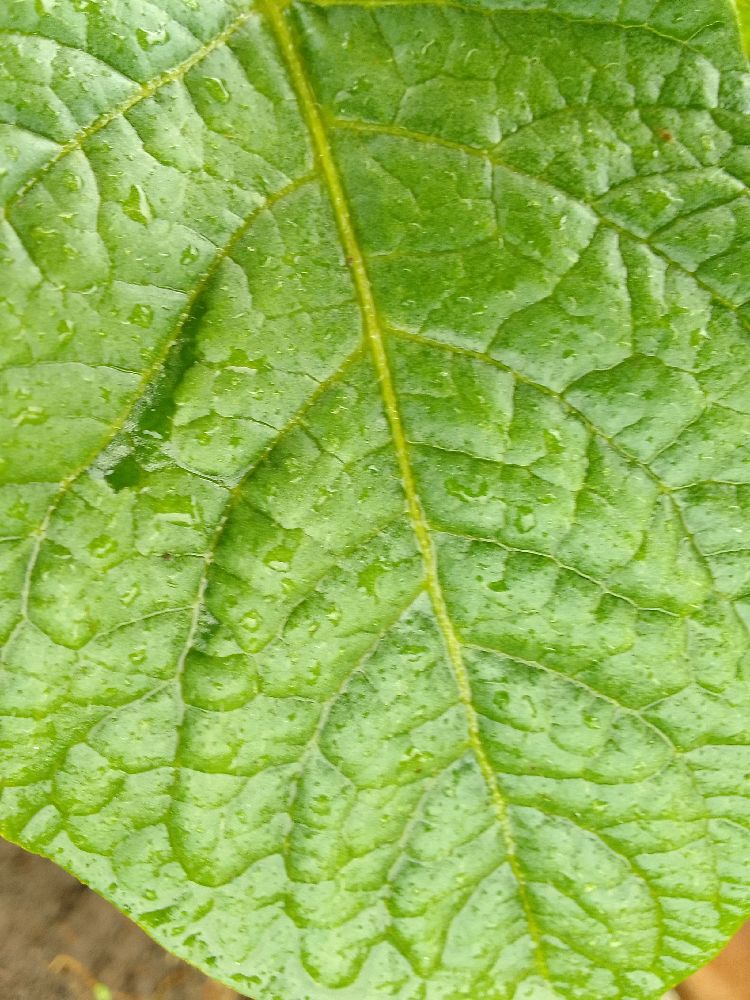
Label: Healthy